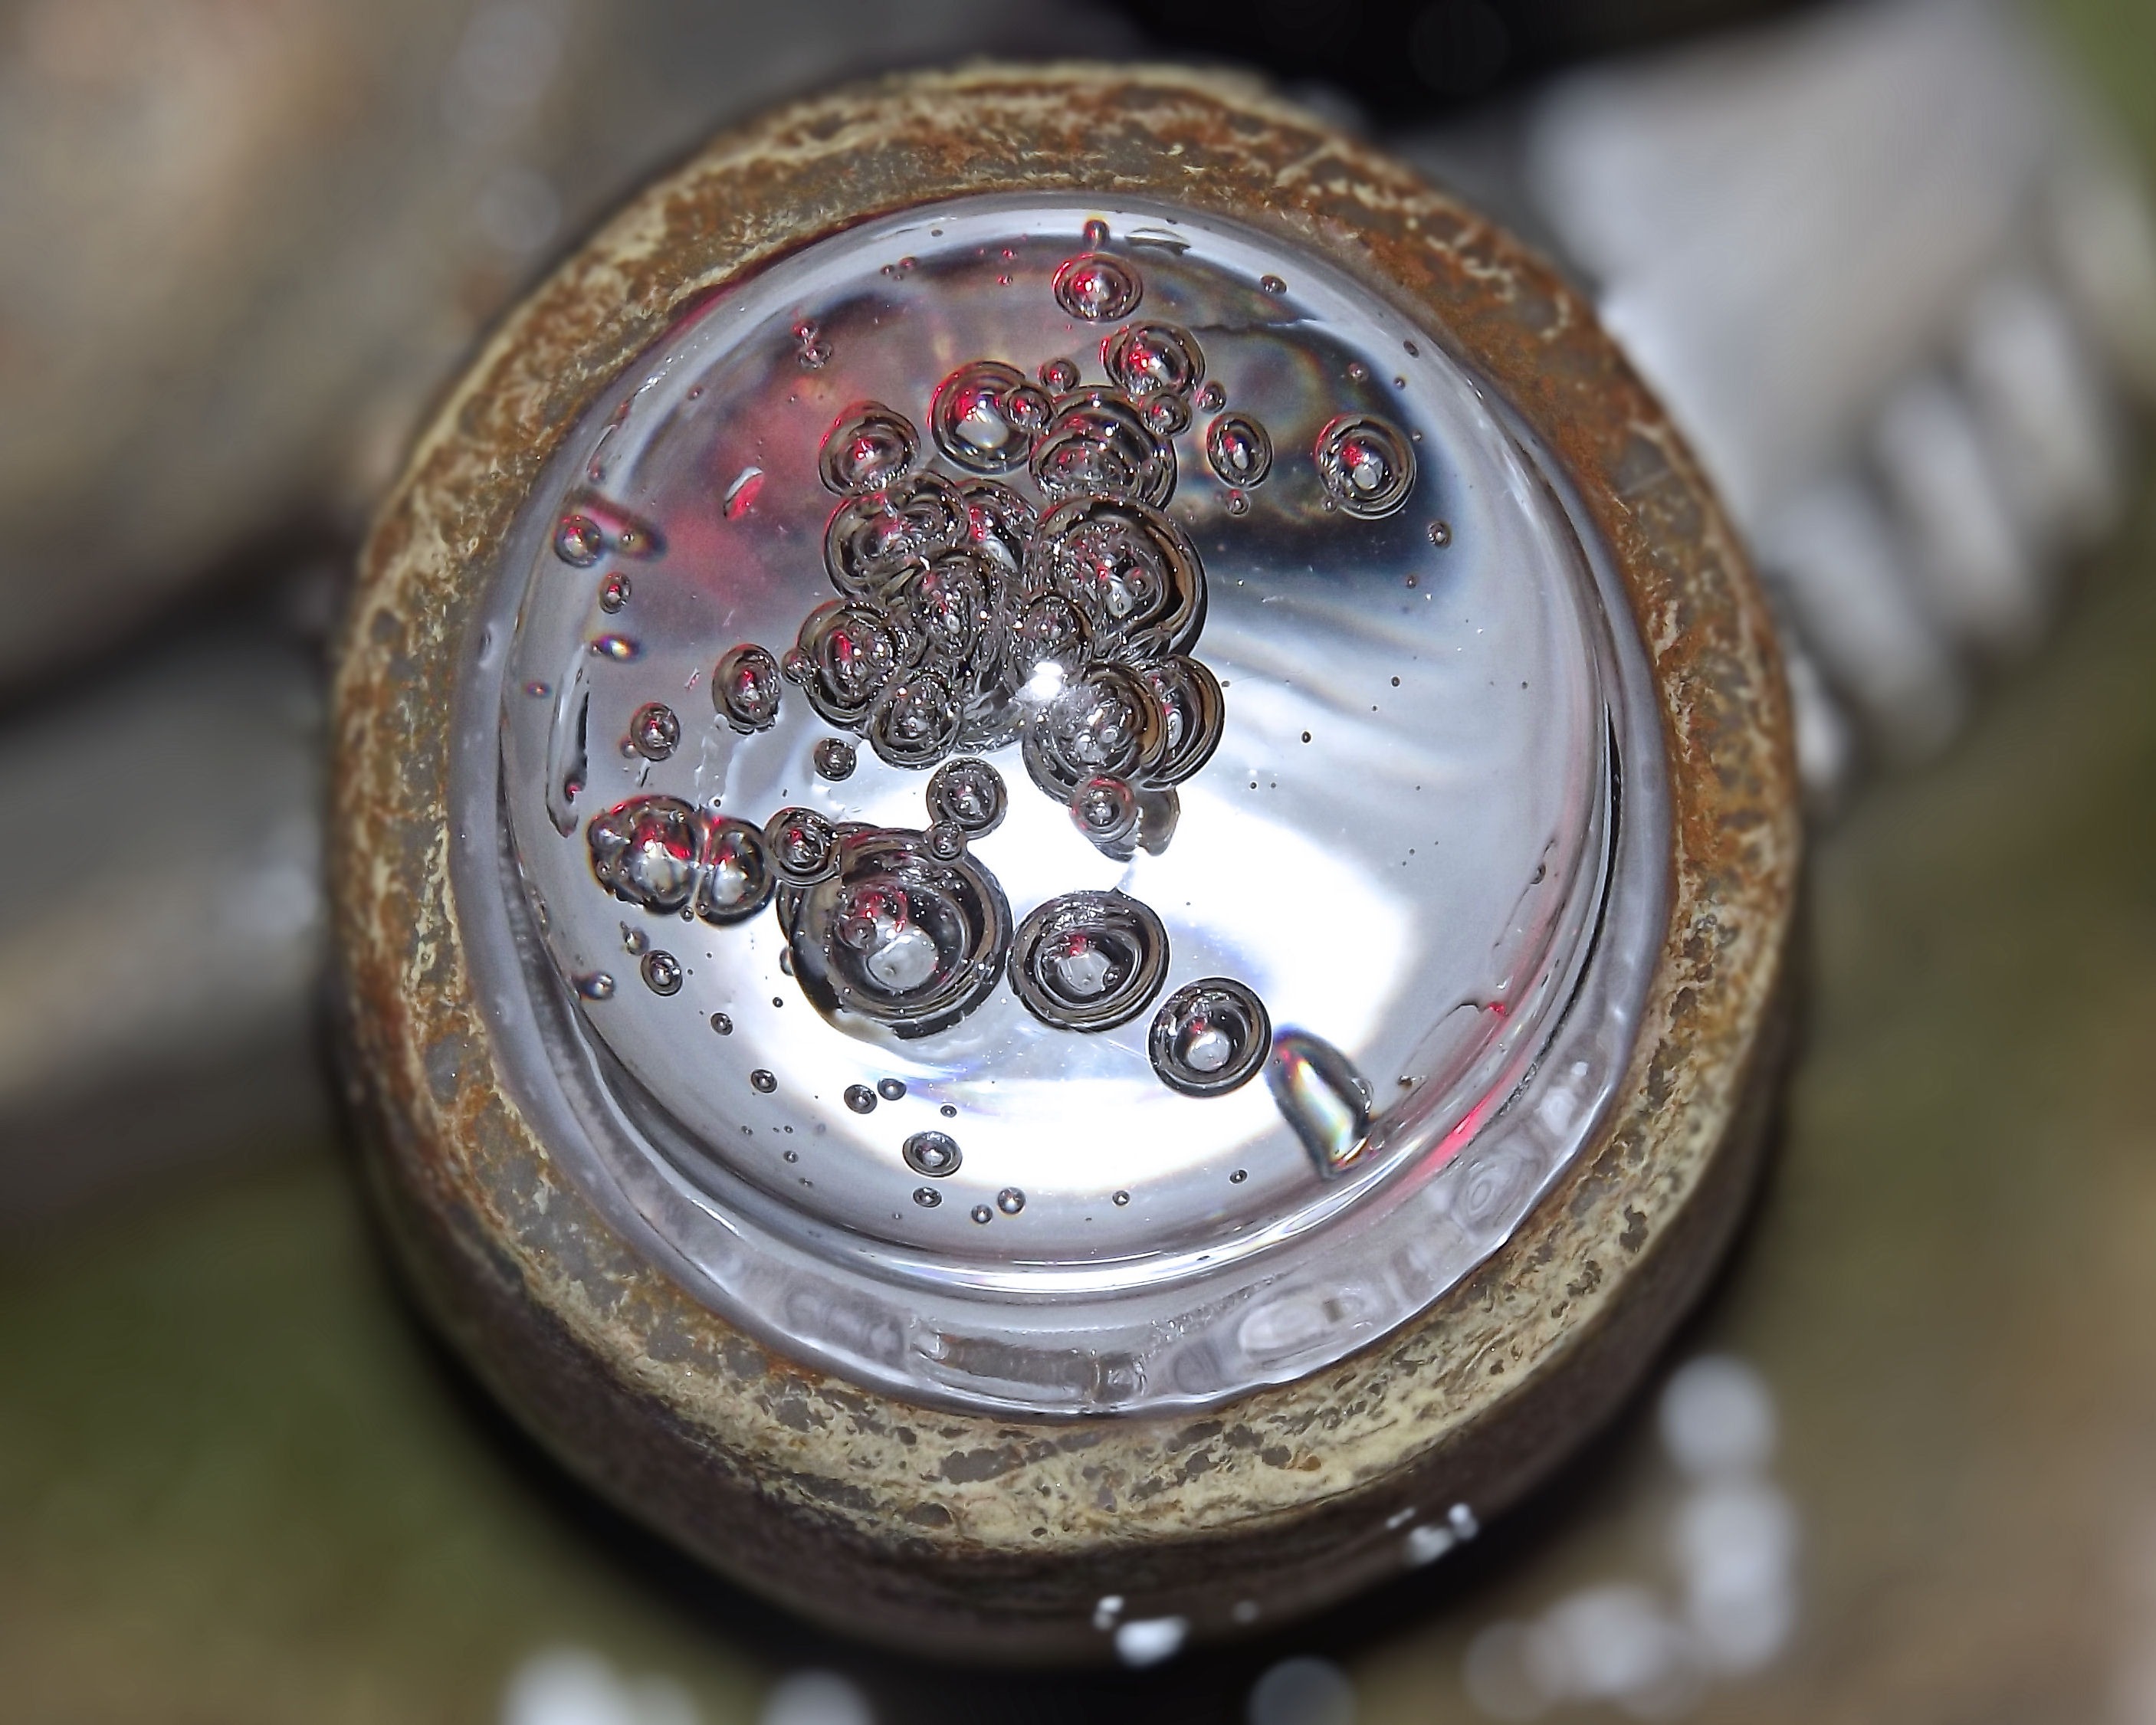
watch, hand, water, ring, close up, eye, drops, bubbles, fantasy, organ, macro photography, bol, locket, fashion accessory